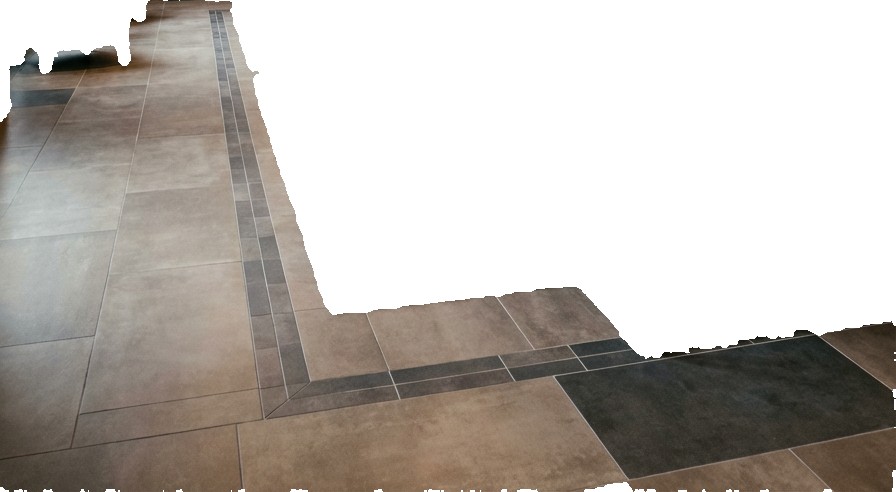
Surface category: floors